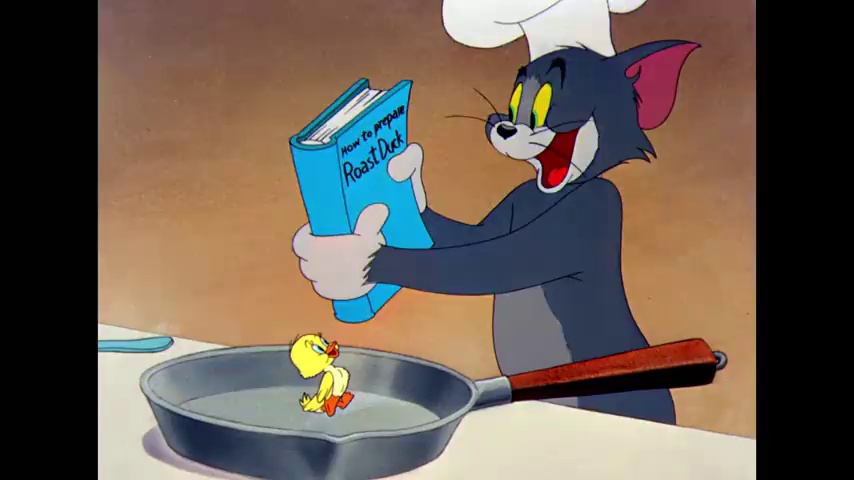
Portrait style: Cartoon Portrait